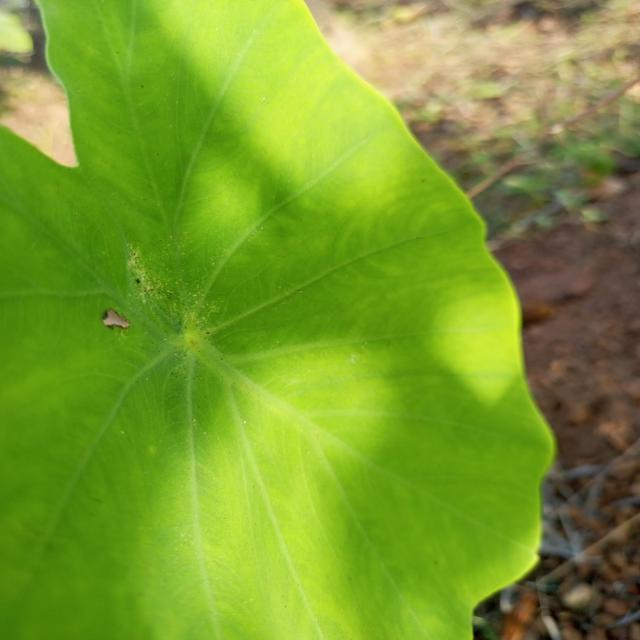
Label: Early_Blight